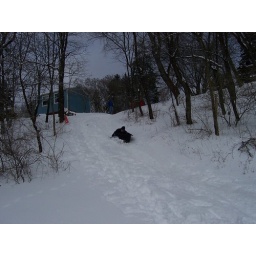
Dad in the truck bed